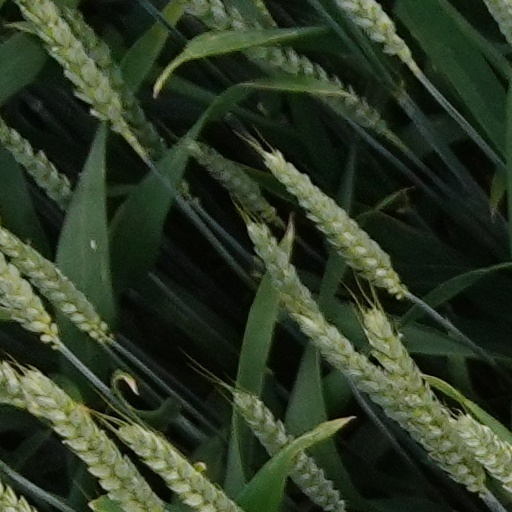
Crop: wheat